Answer in natural language. Consider the 3D positions of the objects in the scene and not just the 2D positions in the image. Is the centerpoint of  Television at a higher height than Doorway? Choose between the following options: no or yes
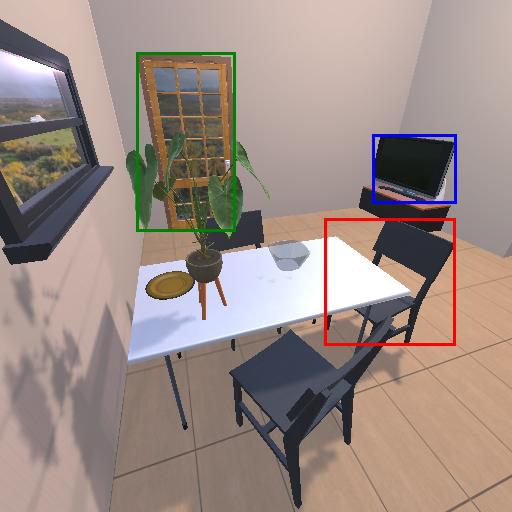
<answer>yes</answer>